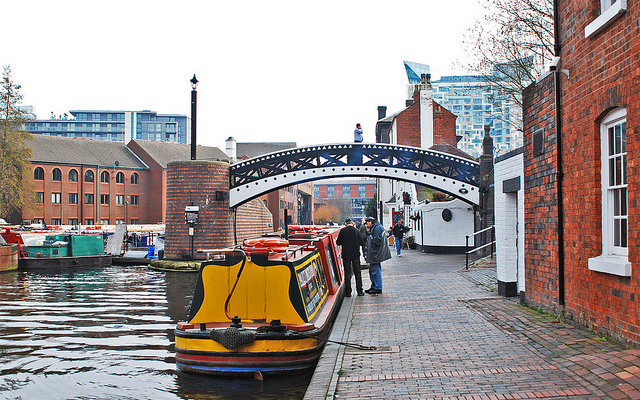
A boat that is sitting in the water.

A small boat is up at the dock